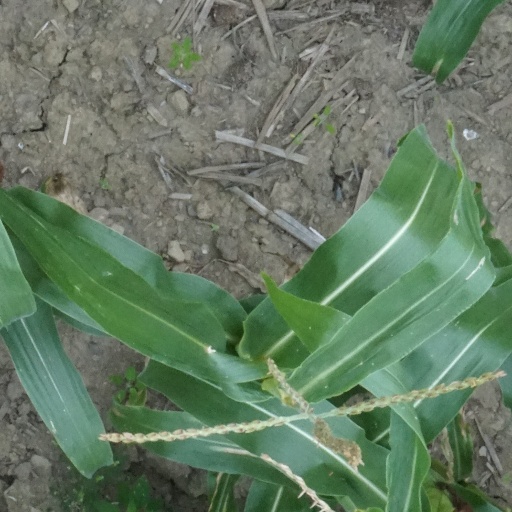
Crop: maize; corn